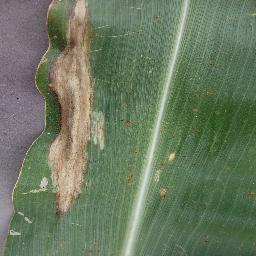
Label: Corn_(Maize)___Northern_Leaf_Blight